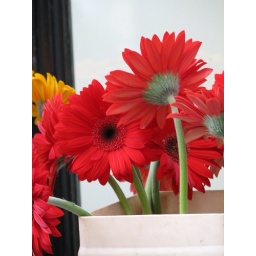
Taken at a corner market in Amsterdam. The city seemed to have a lot of flower markets. May 2006.